Ministry of Economy and Innovation (Lithuania)

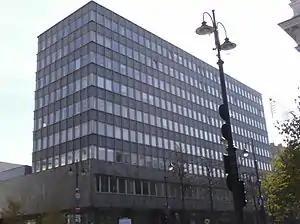

The Ministry of Economy and Innovation of the Republic of Lithuania is a government department of the Republic of Lithuania. Its operations are authorized by the Constitution of the Republic of Lithuania, decrees issued by the president and prime minister, and laws passed by the Seimas (Parliament). Its mission is to develop positive legal and economic environment for economic development and ensure public welfare and employment.